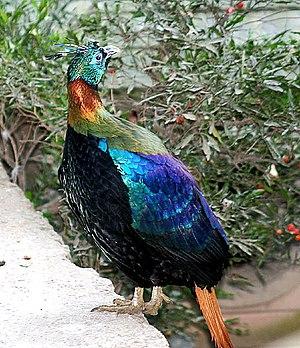
Armand David, né le 7 septembre 1826 à Espelette près de Bayonne et décédé à Paris le 10 novembre 1900, est un missionnaire lazariste français, zoologiste et botaniste éminent. Il a collecté durant sa vie animaux, plantes, roches et fossiles en Chine pour le compte du Muséum d’histoire naturelle de Paris. Environ 70 identifications scientifiques d'espèces de plantes portent son nom ; il est également dédicataire d'un genre : le genre Davidia qui comprend l'arbre aux mouchoirs.